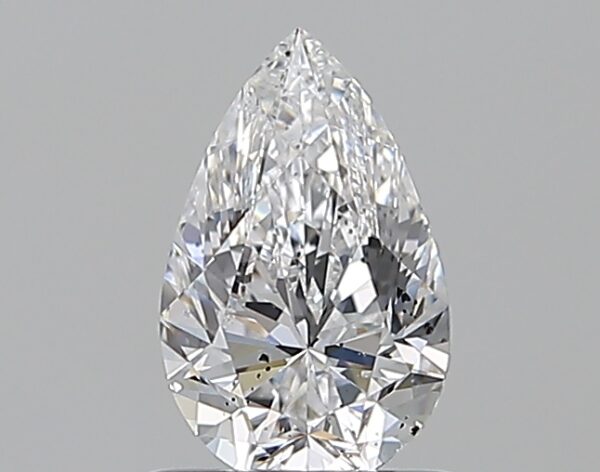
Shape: pear
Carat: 0.7
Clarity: SI1
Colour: D
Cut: VG
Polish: EX
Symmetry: VG
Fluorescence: N
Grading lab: GIA
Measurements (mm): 7.69 x 4.87 x 3.15